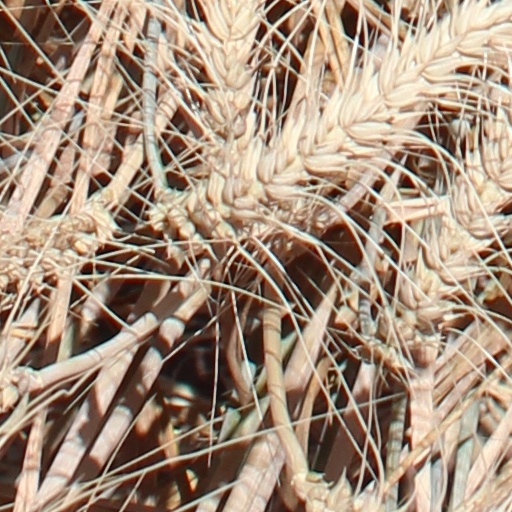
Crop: wheat